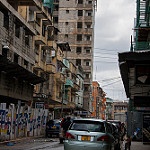
Label: street